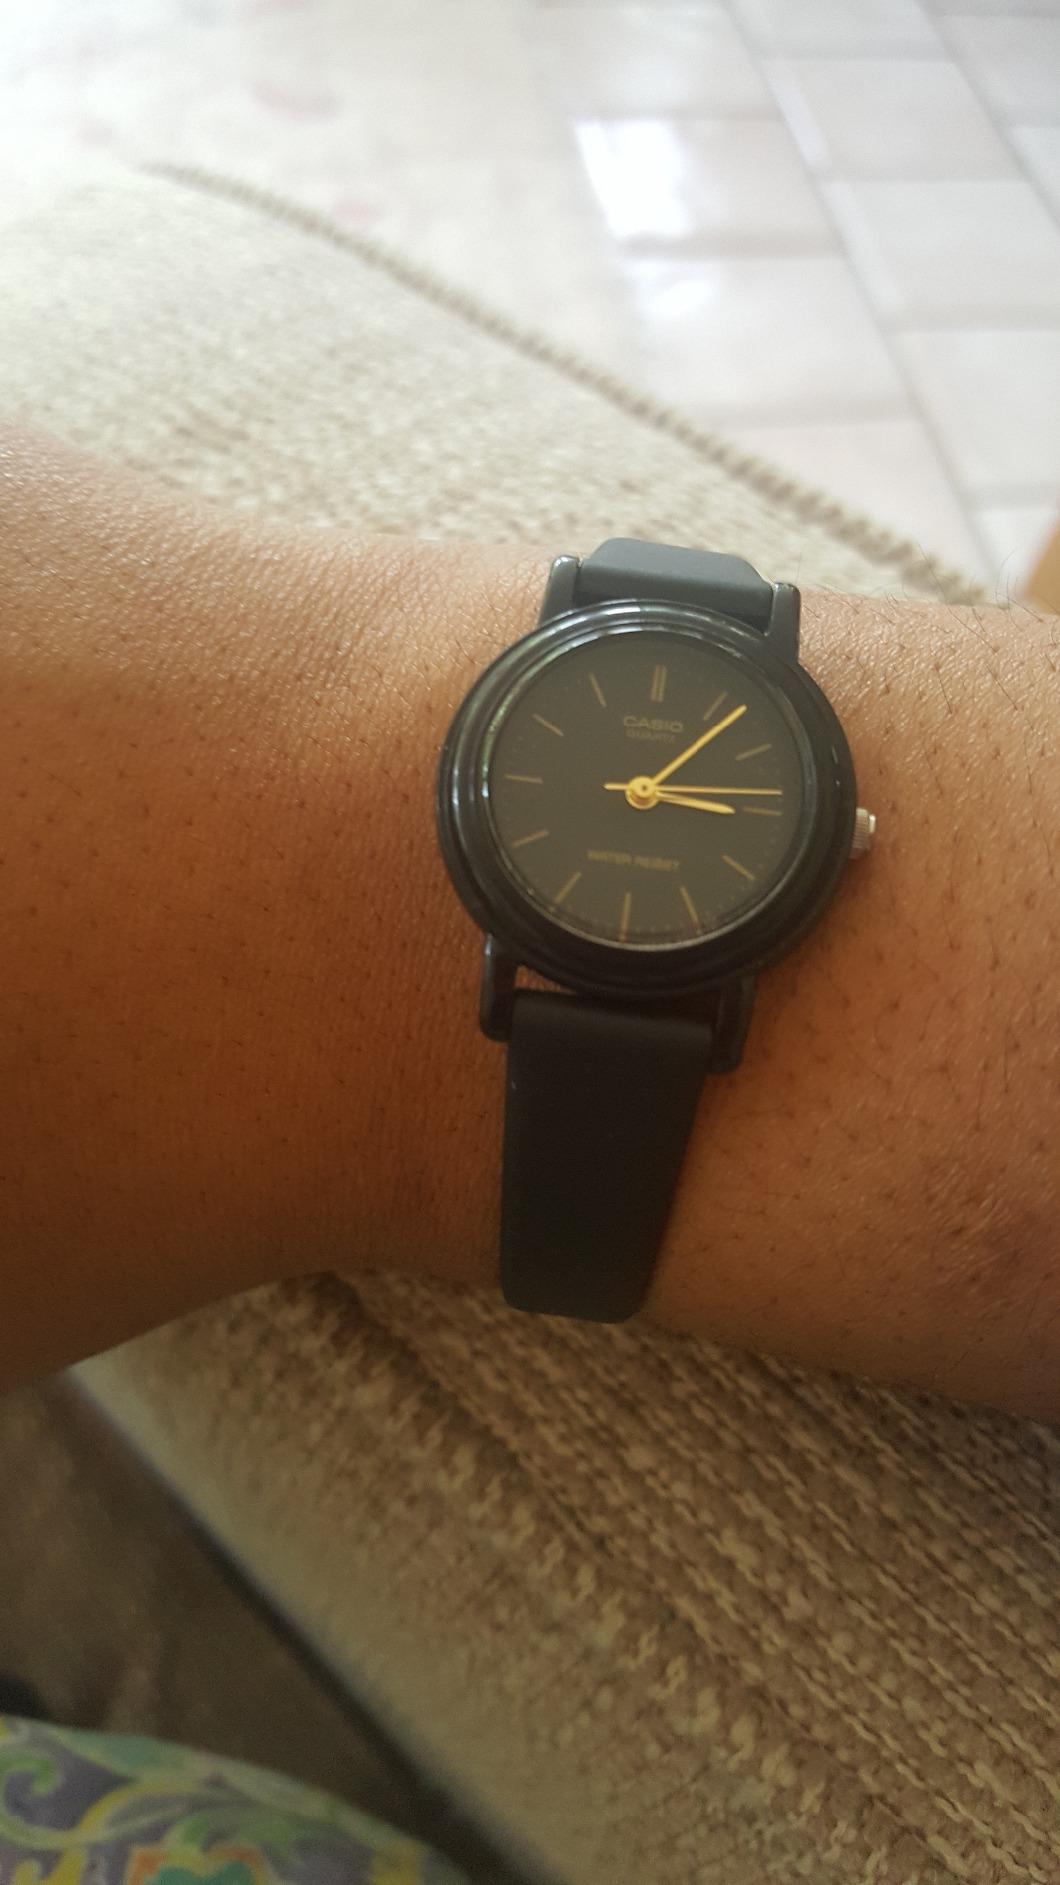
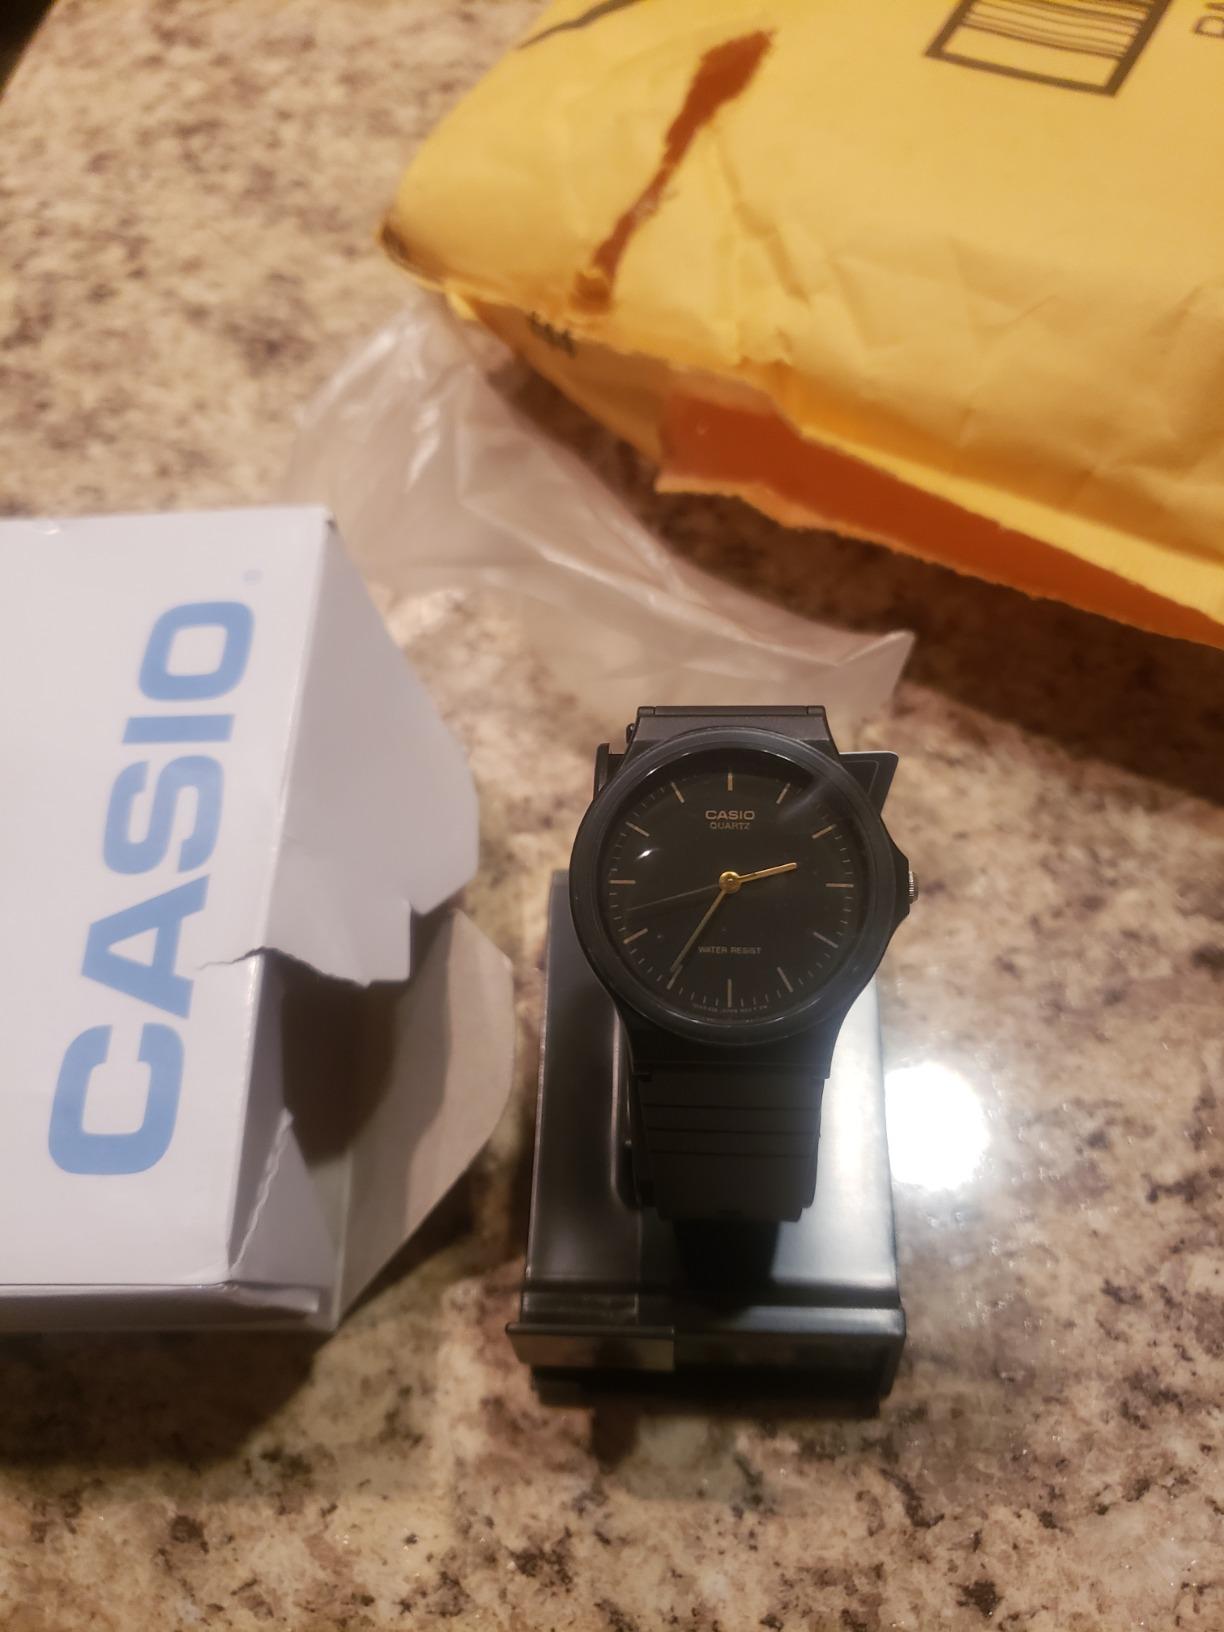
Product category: accessories_watch
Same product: no